Esteghlal F.C.

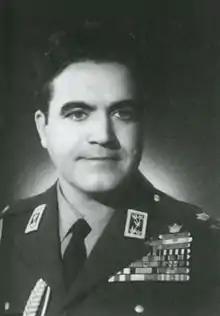
Parviz Khosravani, the founder and the first chairman of the club

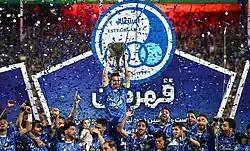
Esteghlal were crowned champions ending the 2021-22 Persian Gulf Pro League season without a single defeat – the first Iranian team ever to do so in a 30-game league season.

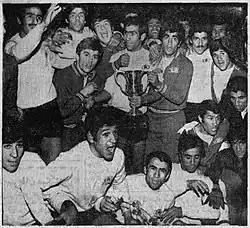
Taj championship in the 1970 AFC Champions League, first Asian title for an Iranian club.

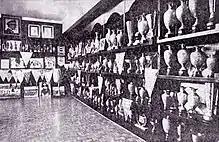
The Taj Club Museum, which was looted by Islamic marauding revolutionaries after the 1979 revolution. Most of the museum's trophies were won by the club's football team.

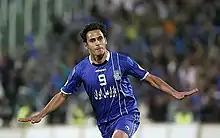
Arash Borhani is Esteghlal's all-time leading goalscorer with 108 goals in all competitions. He scored a poker at 13–0 victory against Zoratkaran Parsabad Ardabil F.C.

Esteghlal has achieved the Double on 5 occasions in its history: